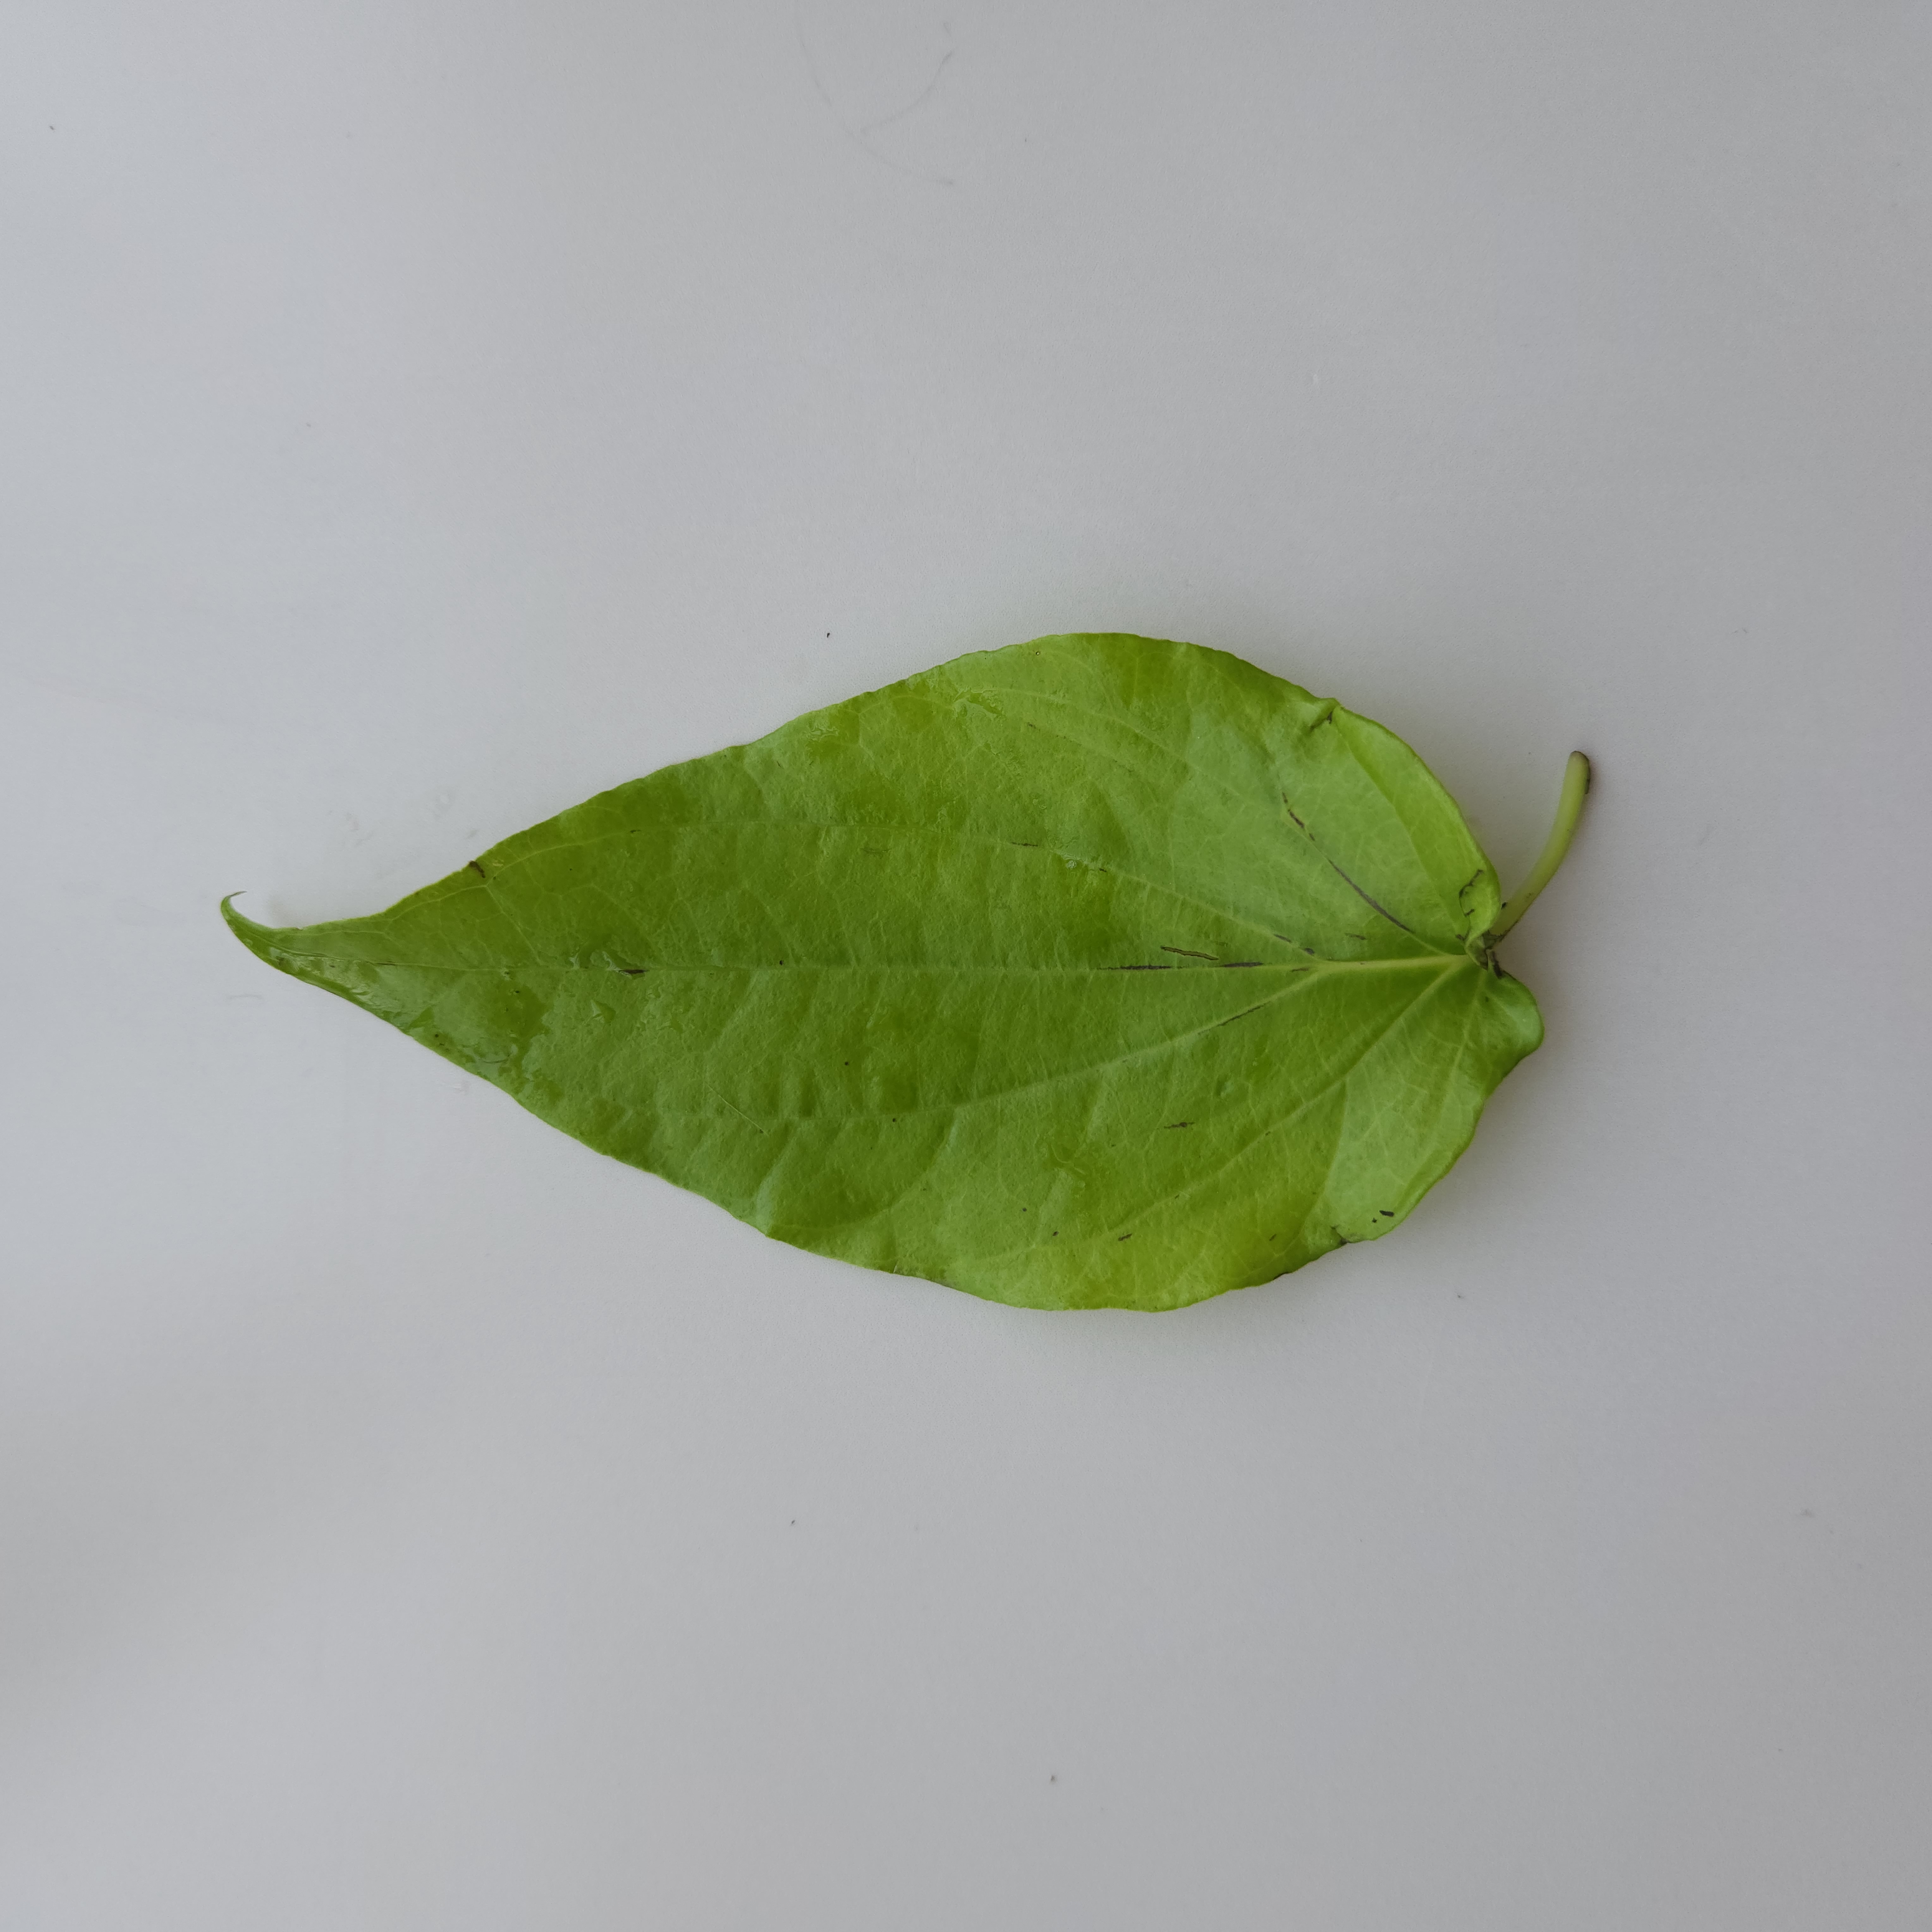
Label: Healthy